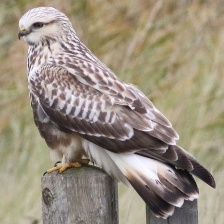
Species: ROUGH LEG BUZZARD
Scientific name: BUTEO LAGOPUS